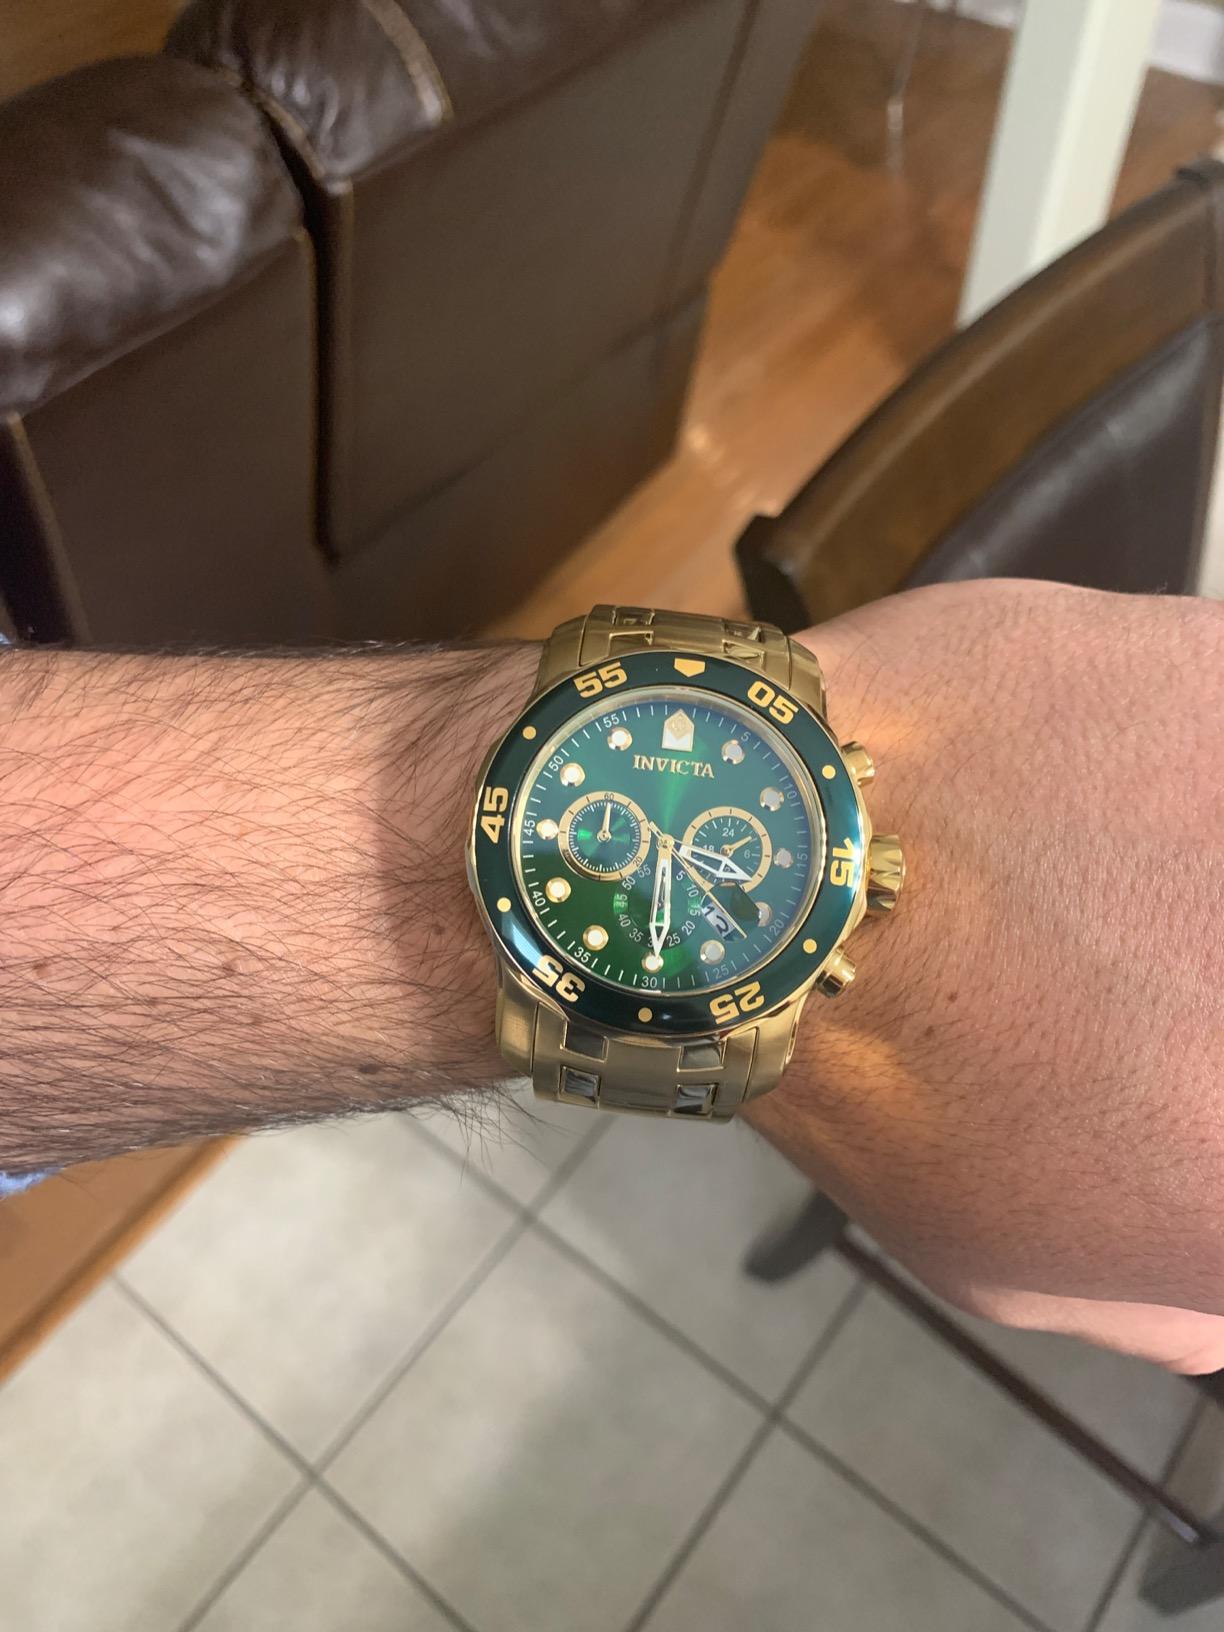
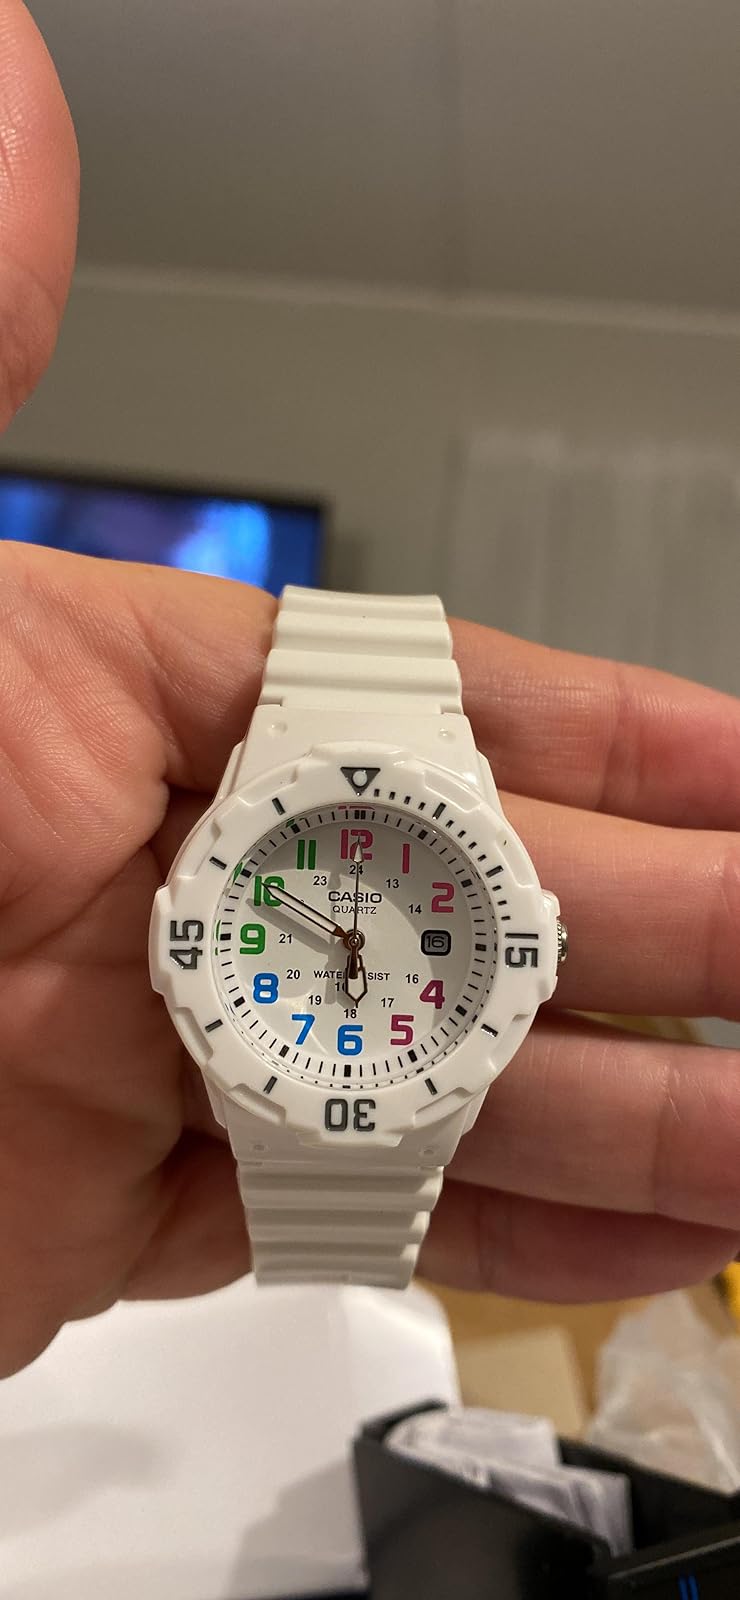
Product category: accessories_watch
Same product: no